Carlos Ometochtzin

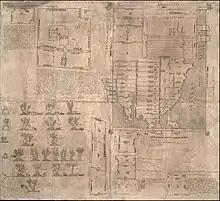
Oztoticpac Lands Map of Texcoco, part of a lawsuit to gain title to lands of Don Carlos after his execution

Don Carlos was a grandson of the famous Texcocan ruler Nezahualcoyotl through his son Nezahualpilli. He held significant lands in the Texcoco region, his lands are depicted in the Aztec codex known as the Oztoticpac Lands Map of Texcoco, from ca. 1540 just after his execution.